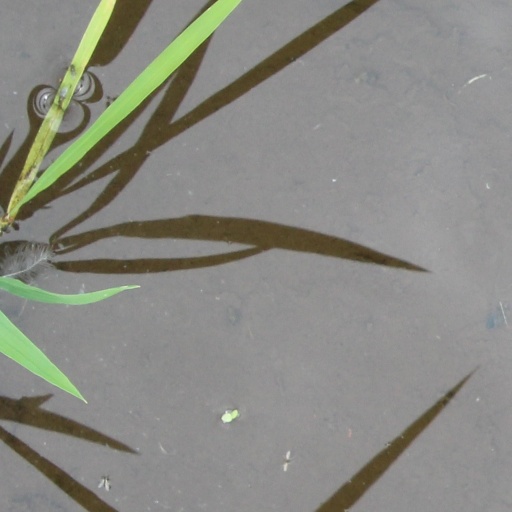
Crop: rice